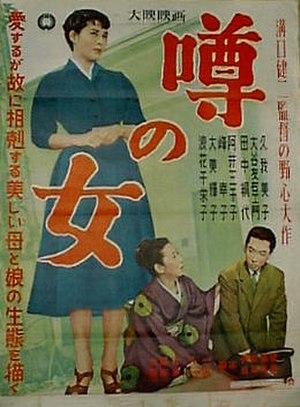
Une femme dont on parle est un film japonais réalisé par Kenji Mizoguchi, sorti en 1954.